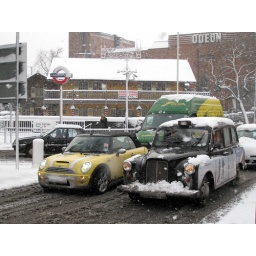
Mini check, black cab check, London Underground sign check, yes this photo sums up the snow in London